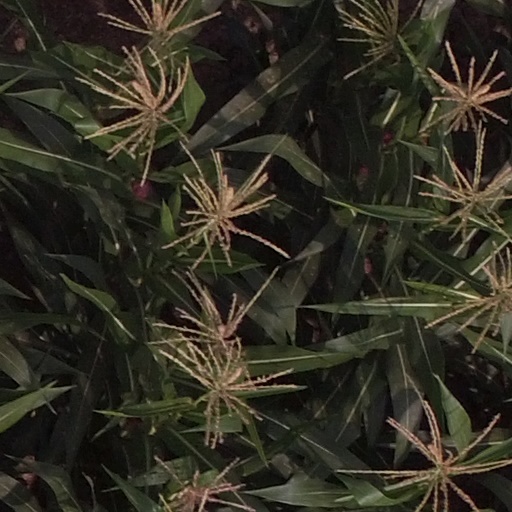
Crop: maize; corn